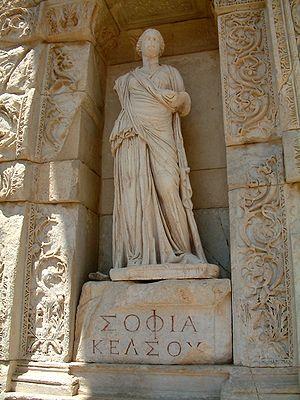
La sagesse est un concept utilisé pour qualifier le comportement d'un individu, souvent conforme à une éthique, qui allie la conscience de soi et des autres, la tempérance, la prudence, la sincérité, le discernement et la justice s'appuyant sur un savoir raisonné.
Philon d’Alexandrie est un philosophe juif hellénisé qui est né à Alexandrie vers 20 av. J.-C., où il est mort vers 45 apr. J.-C. Contemporain des débuts de l’ère chrétienne, il vit à Alexandrie, qui est alors le grand centre intellectuel de la Méditerranée. La ville compte une forte communauté juive dont Philon est un des représentants auprès des autorités romaines. Son œuvre abondante est principalement apologétique, entendant démontrer la parfaite adéquation entre la foi juive et la philosophie hellène.